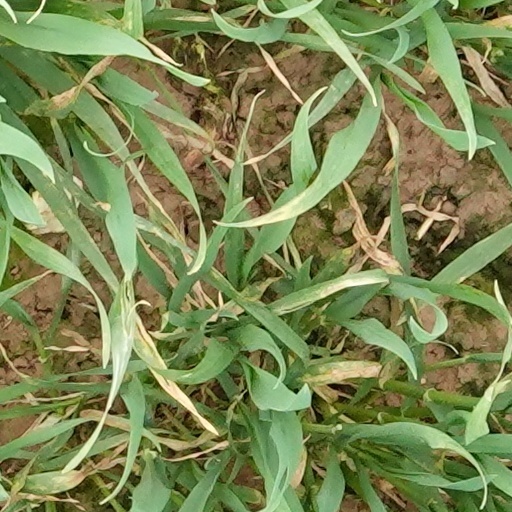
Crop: wheat